USCGC Oliver Berry

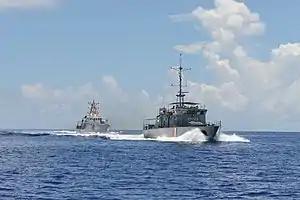
In 2018 "Oliver Berry" set a record when it made a voyage to the Marshall Islands.

In July 2018 "Oliver Berry" set off for the Marshall Islands, a voyage of . Since this exceeded her maximum endurance she was refueled by other Coast Guard cutters. She was the first Sentinel-class cutter to travel that far from the United States's territorial waters, and the first Sentinel-class cutter to travel on a voyage of that length. It took eight days to travel from Hawaii to Majuro Atoll, in the Marshall Islands.